George Mason University

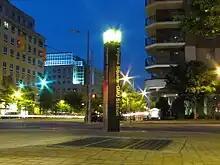
Washington Metro's Virginia Square-GMU campus stop

The WorldatWork Alliance for Work-Life Progress awarded Mason the Seal of Distinction in 2015. The AARP listed Mason as one of the Best Employers for Workers Over 50 in 2013. Phi Beta Kappa established a chapter at the university in 2013.